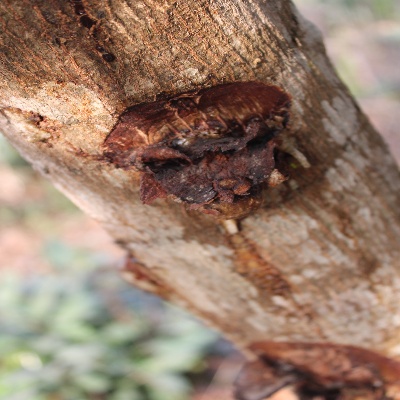
Crop: Cashew
Condition: gumosis